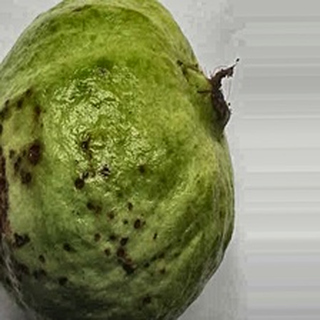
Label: guava_anthracnose